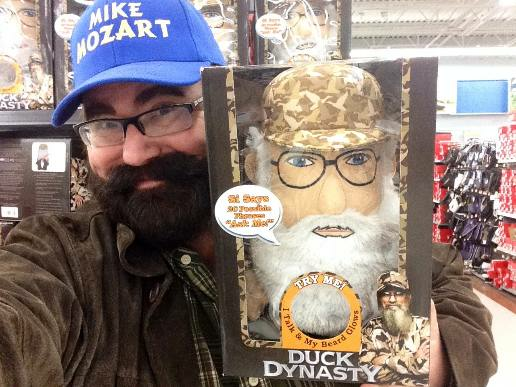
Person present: Yes